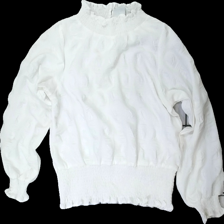
View: front
Type: Blouse
Category: Ladies
Brand: Isolde
Colors: White
Material: 100% polyester
Cut: Regular
Size: M
Season: All
Stains: Major
Damage: fläckar
Damage location: middle center
Damage 2: fläckar arm
Damage 2 location: middle left
Price range: <50
Recommended usage: Remake
Description: vit blus med fläckar